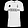
Label: T - shirt / top